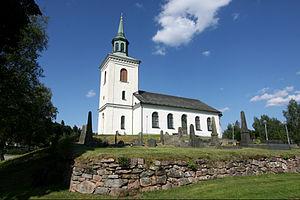
Äspered est une localité de Suède située dans la commune de Borås du comté de Västra Götaland. Elle couvre une superficie de 0,43 km². En 2010, elle compte 287.